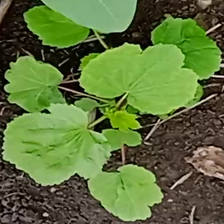
Weed species: Little_Mallow(Malva parviflora)